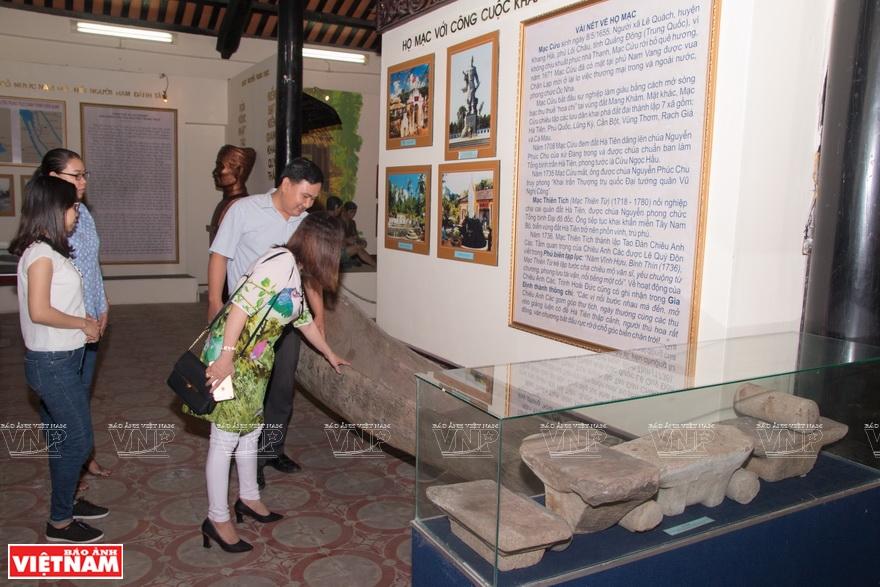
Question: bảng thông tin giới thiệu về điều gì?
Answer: bảng thông tin giới thiệu về họ mạc